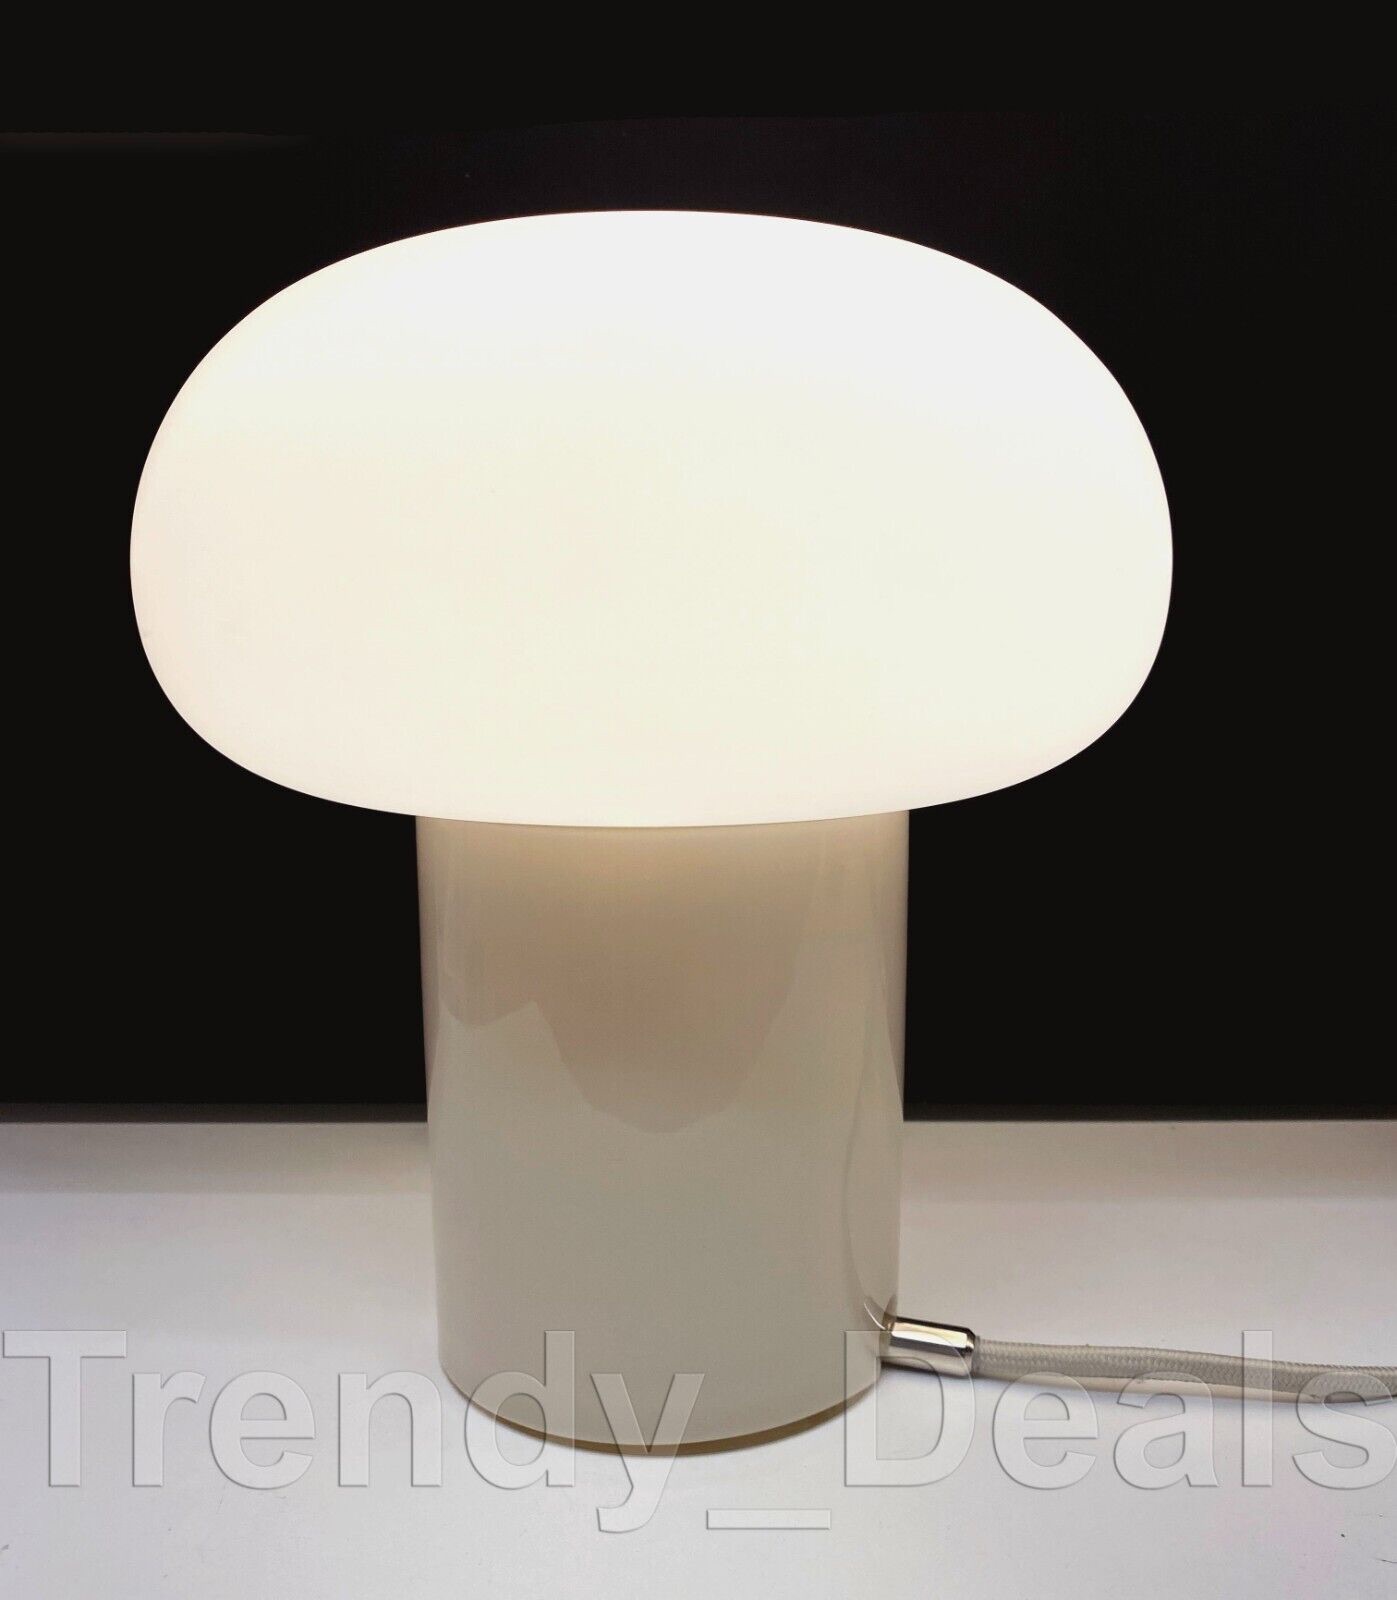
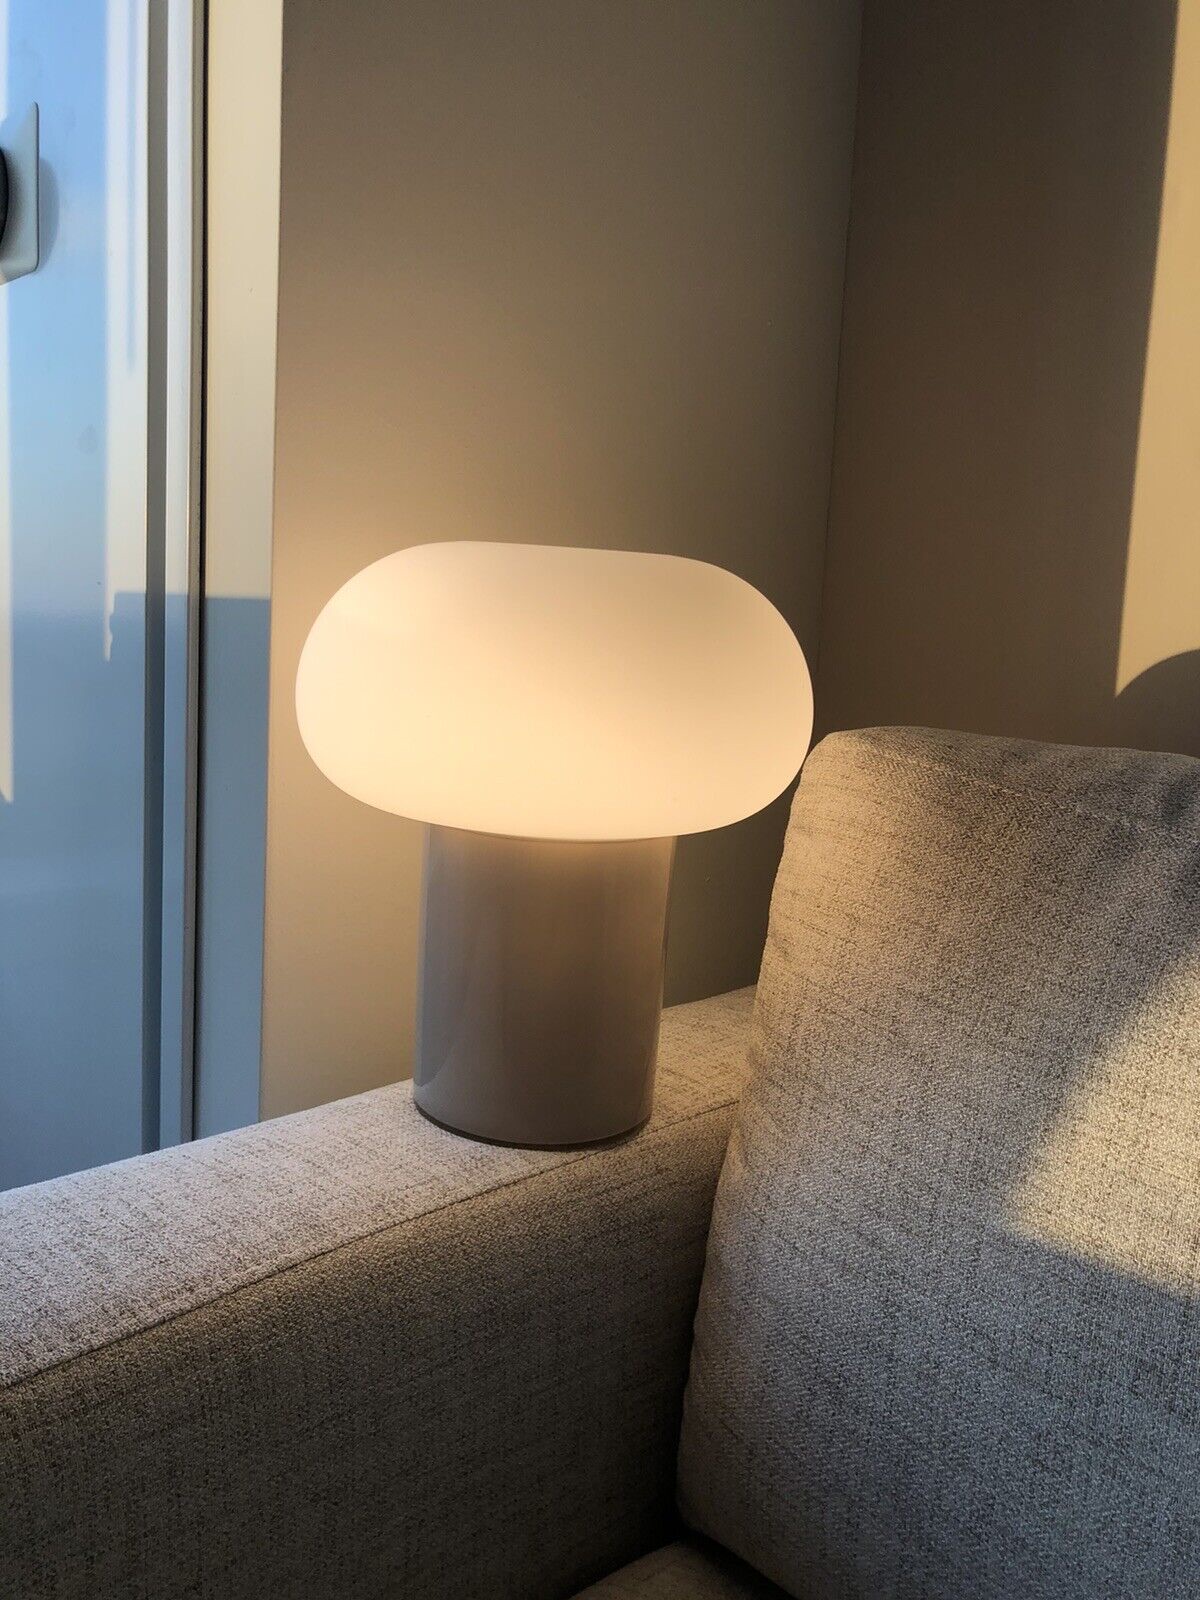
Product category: misc
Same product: yes